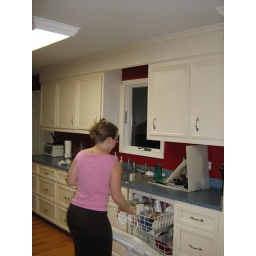
This is after we got rid of all the farking wall paper and got the walls in the kitchen and breakfast nook painted.